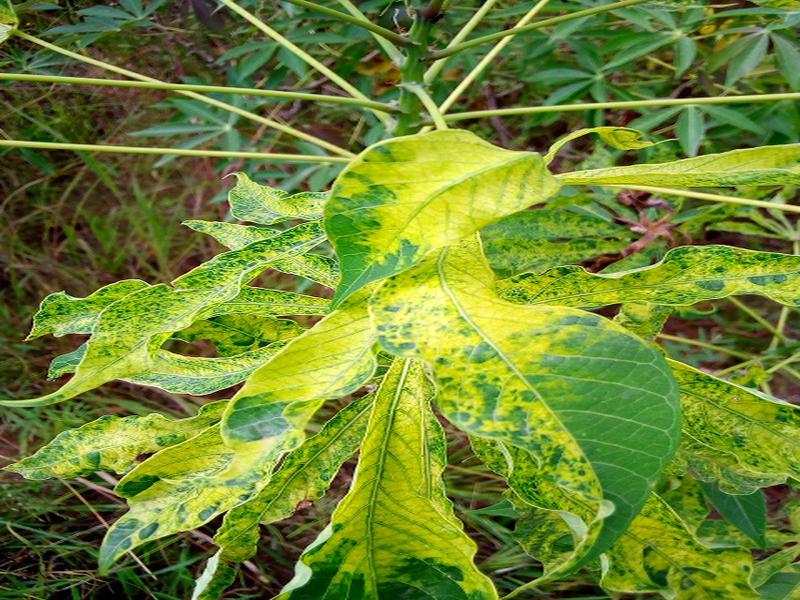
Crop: cassava
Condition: mosaic_disease